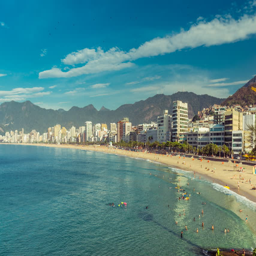
neighborhood panning time lapse with people swimming in the ocean .